List of people from Louisiana

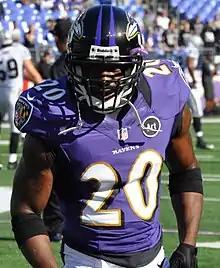
Ed Reed

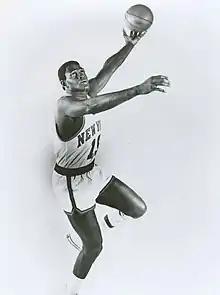
Willis Reed

Jarell Martin (born 1994), basketball player for Maccabi Tel Aviv of the Israeli Basketball Premier League